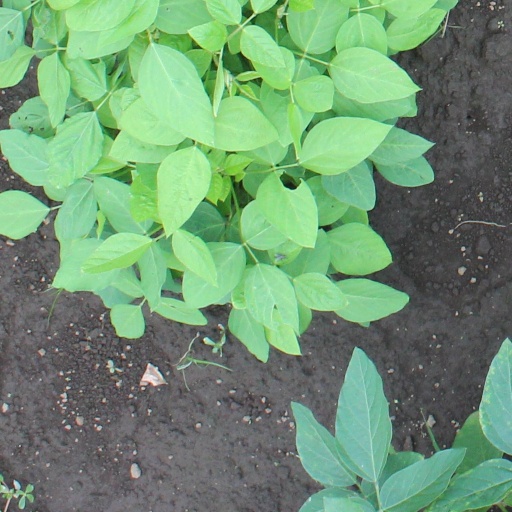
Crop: soybean